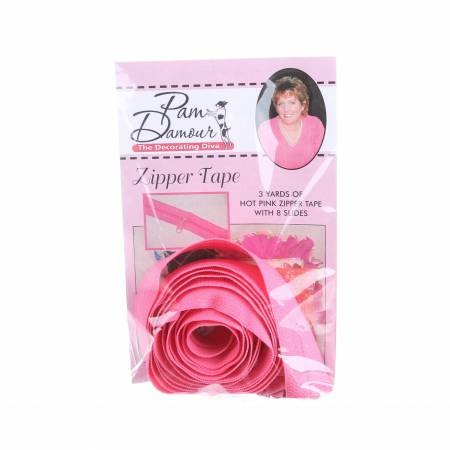
3 yards of Reversible Coil Zipper Tape with 8 Slides Hot Pink
3 yards of the hard-to-find 4.5 size reversible zipper tape 8 large tab slides. It's the perfect zipper for all your hand bags and home-dec projects. Because of the reversible coil, you can make 2-way zippers and make bags using only one side of the zipper. Extra slides are available. Color: Pink Length: 3 yards Pulls Included: 8
Brand: Checker Distributors
Category: Arts & Entertainment > Hobbies & Creative Arts > Arts & Crafts > Art & Crafting Materials > Craft Fasteners & Closures > Zippers > Two-Way Zippers